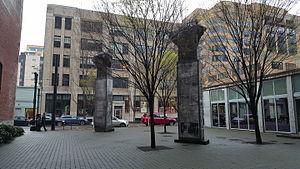
Les colonnes Lovejoy, situées à Portland, ont soutenu le viaduc Lovejoy de 1927 à 1999. Les colonnes ont été peintes par l'immigrant grec Tom Stefopoulos entre 1948 et 1952. En 1999, le viaduc a été démoli mais les colonnes ont été mises de côté grâce au groupe architectural Rigga. Pendant les cinq années suivantes, les tentatives visant à restaurer les colonnes ont toutes échouées ; celles-ci sont alors restées dans un entrepôt situé sous le Pont Fremont.